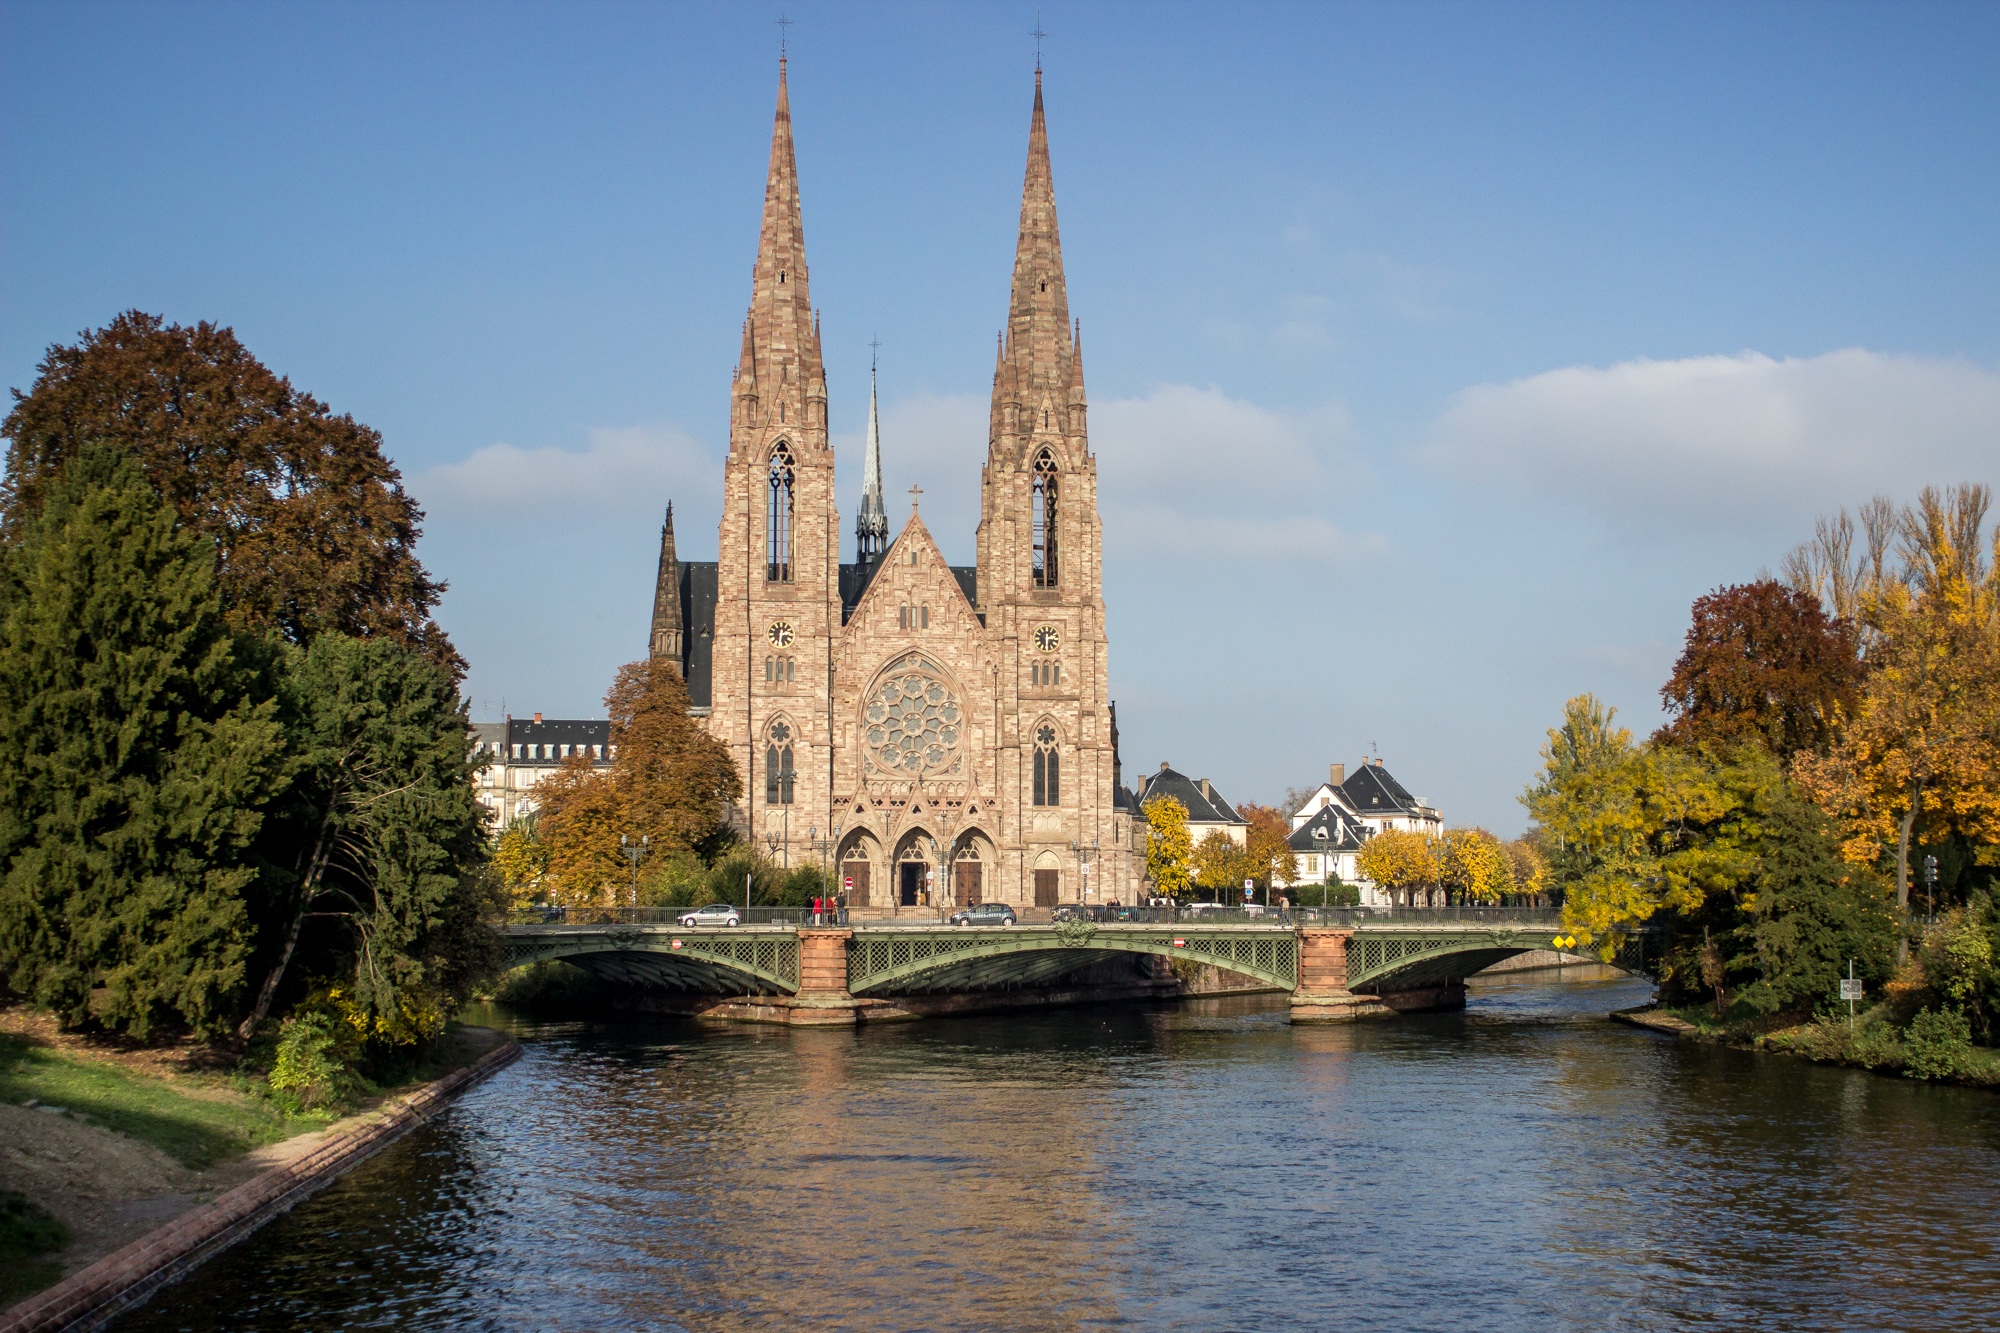
building, chateau, river, reflection, tower, landmark, cathedral, tourism, waterway, place of worship, temple, historic site